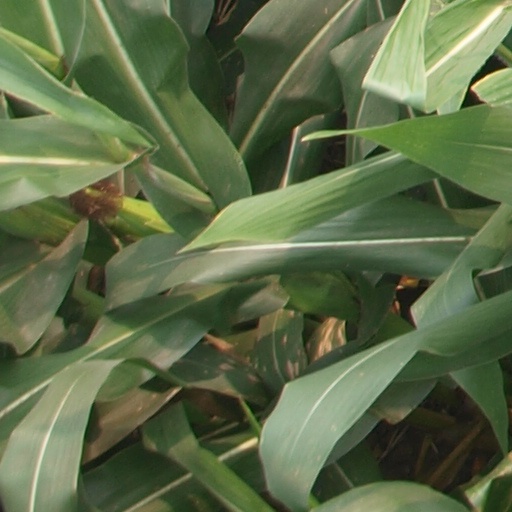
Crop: maize; corn